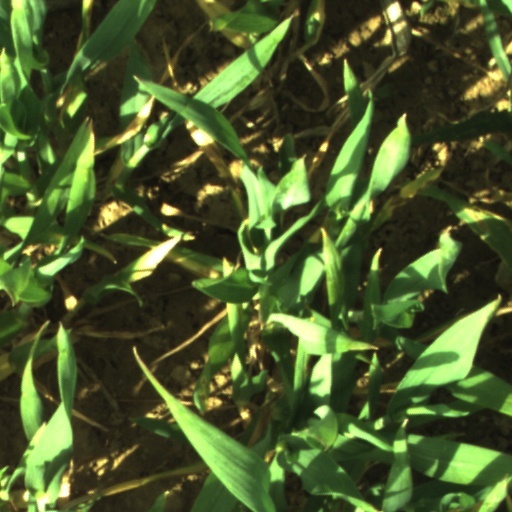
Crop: wheat